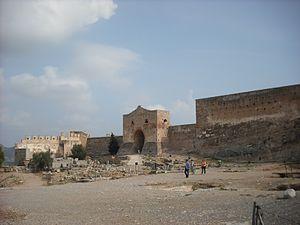
Le château de Valence est une forteresse située sur le sommet de la colline qui protège la ville de Sagonte, dans la province de Valence et déclarée monument historique en 1931. L'histoire du site remonte à plus de deux mille ans et comprend des vestiges ibériques, romains et médiévaux. Pendant la période musulmane, le château est connu sous le nom de Murbĩtar et Morvedre.